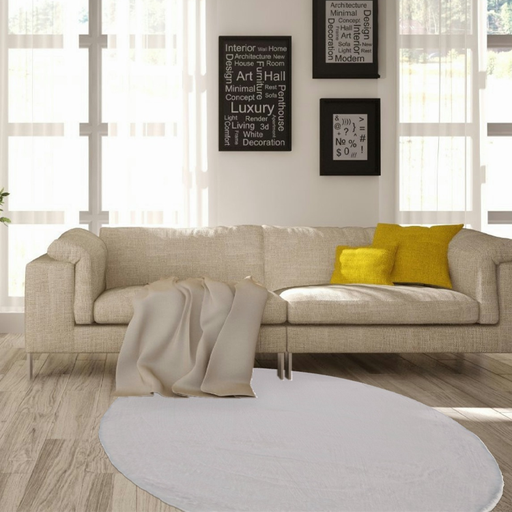
קטגוריה: מחדשים את הבית
תיאור: שטיח מילאנו מבית צמר שטיחים
שווי להחלפה: 790 ₪